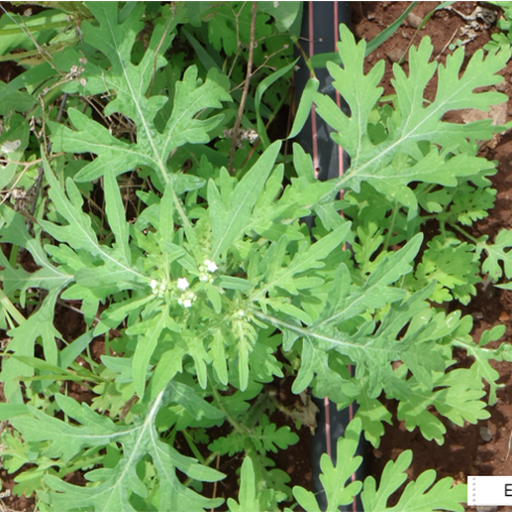
Weed species: Gajar_gavat_(Parthenium hysterophorus)